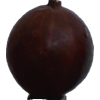
Label: gooseberry